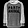
Label: Pullover